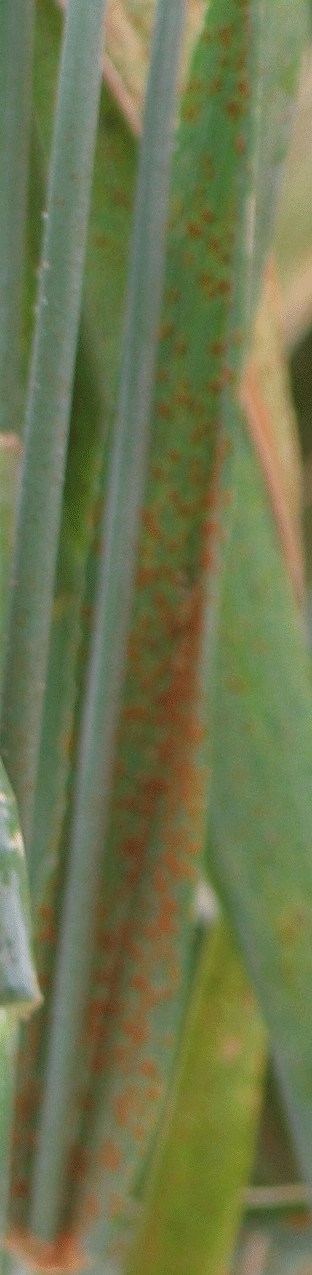
Label: Wheat___Brown_Rust